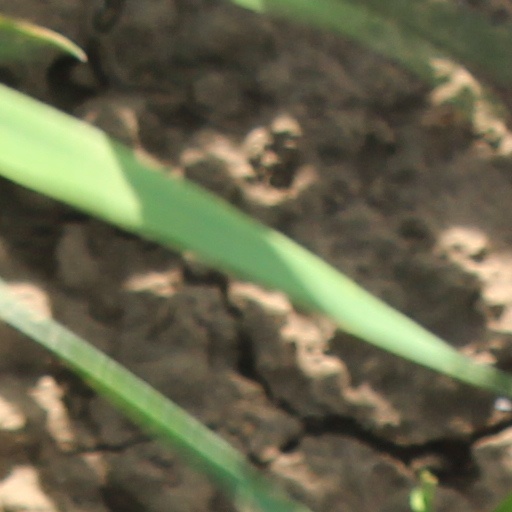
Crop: wheat